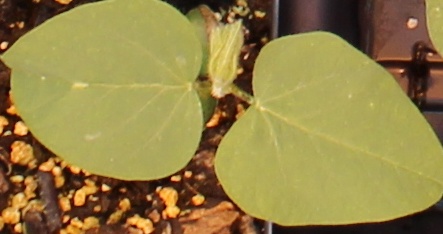
Label: Soybean